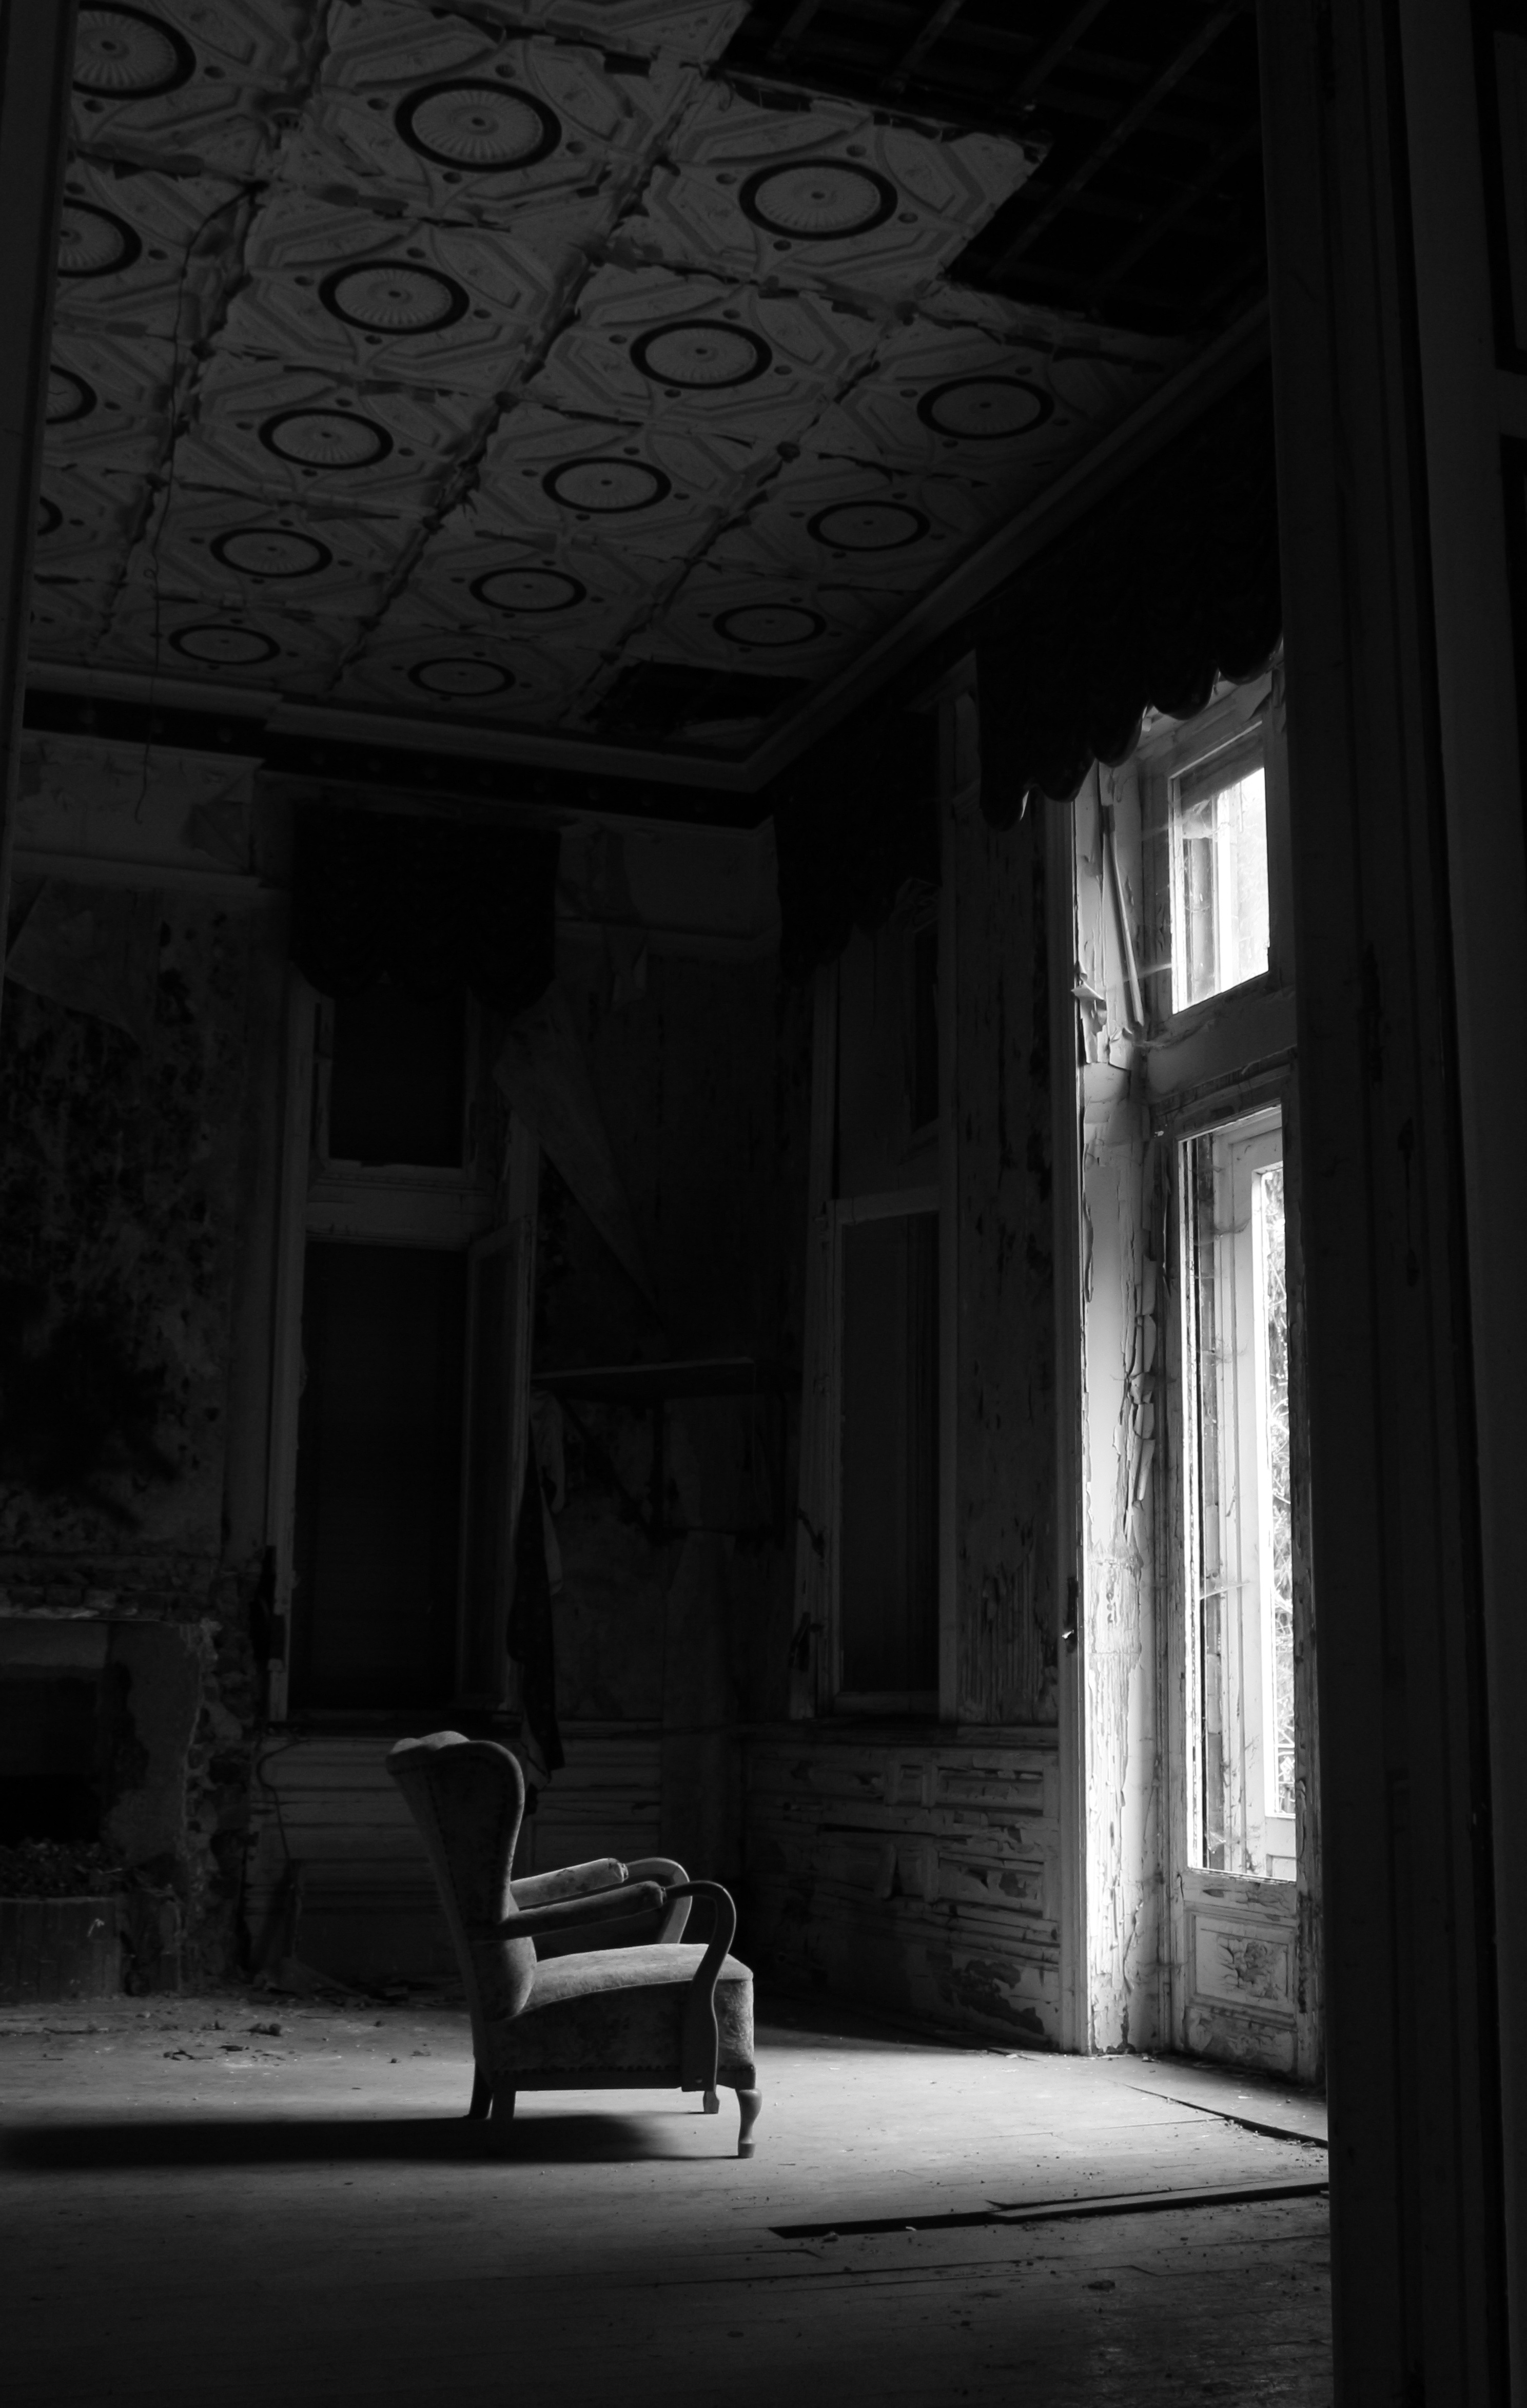
light, black and white, white, night, antique, house, window, column, shadow, abandoned, darkness, decay, black, monochrome, lighting, symmetry, damaged, shape, decline, monochrome photography, film noir